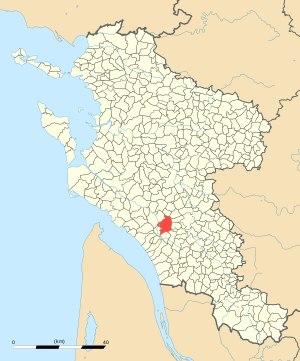
Gémozac est une commune du Sud-Ouest de la France, située dans le département de la Charente-Maritime. Ses habitants sont appelés les Gémozacais et les Gémozacaises.